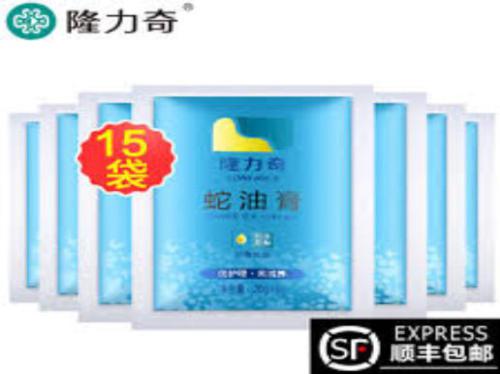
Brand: longrich
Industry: Necessities